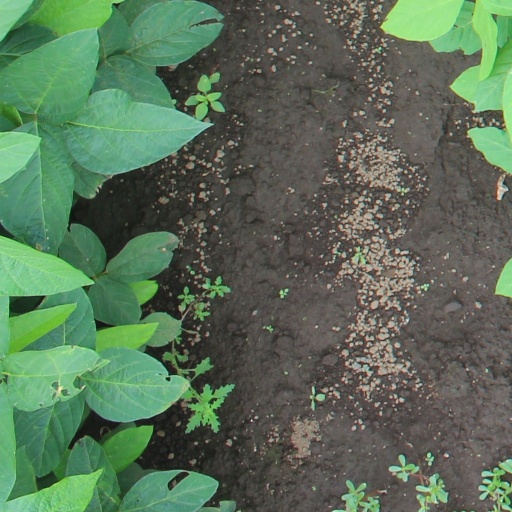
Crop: soybean